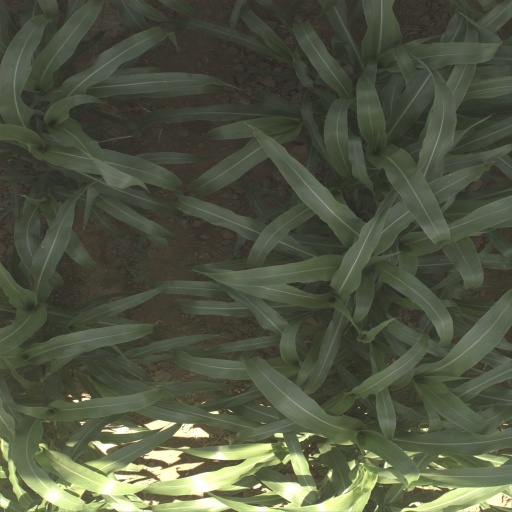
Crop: sorghum